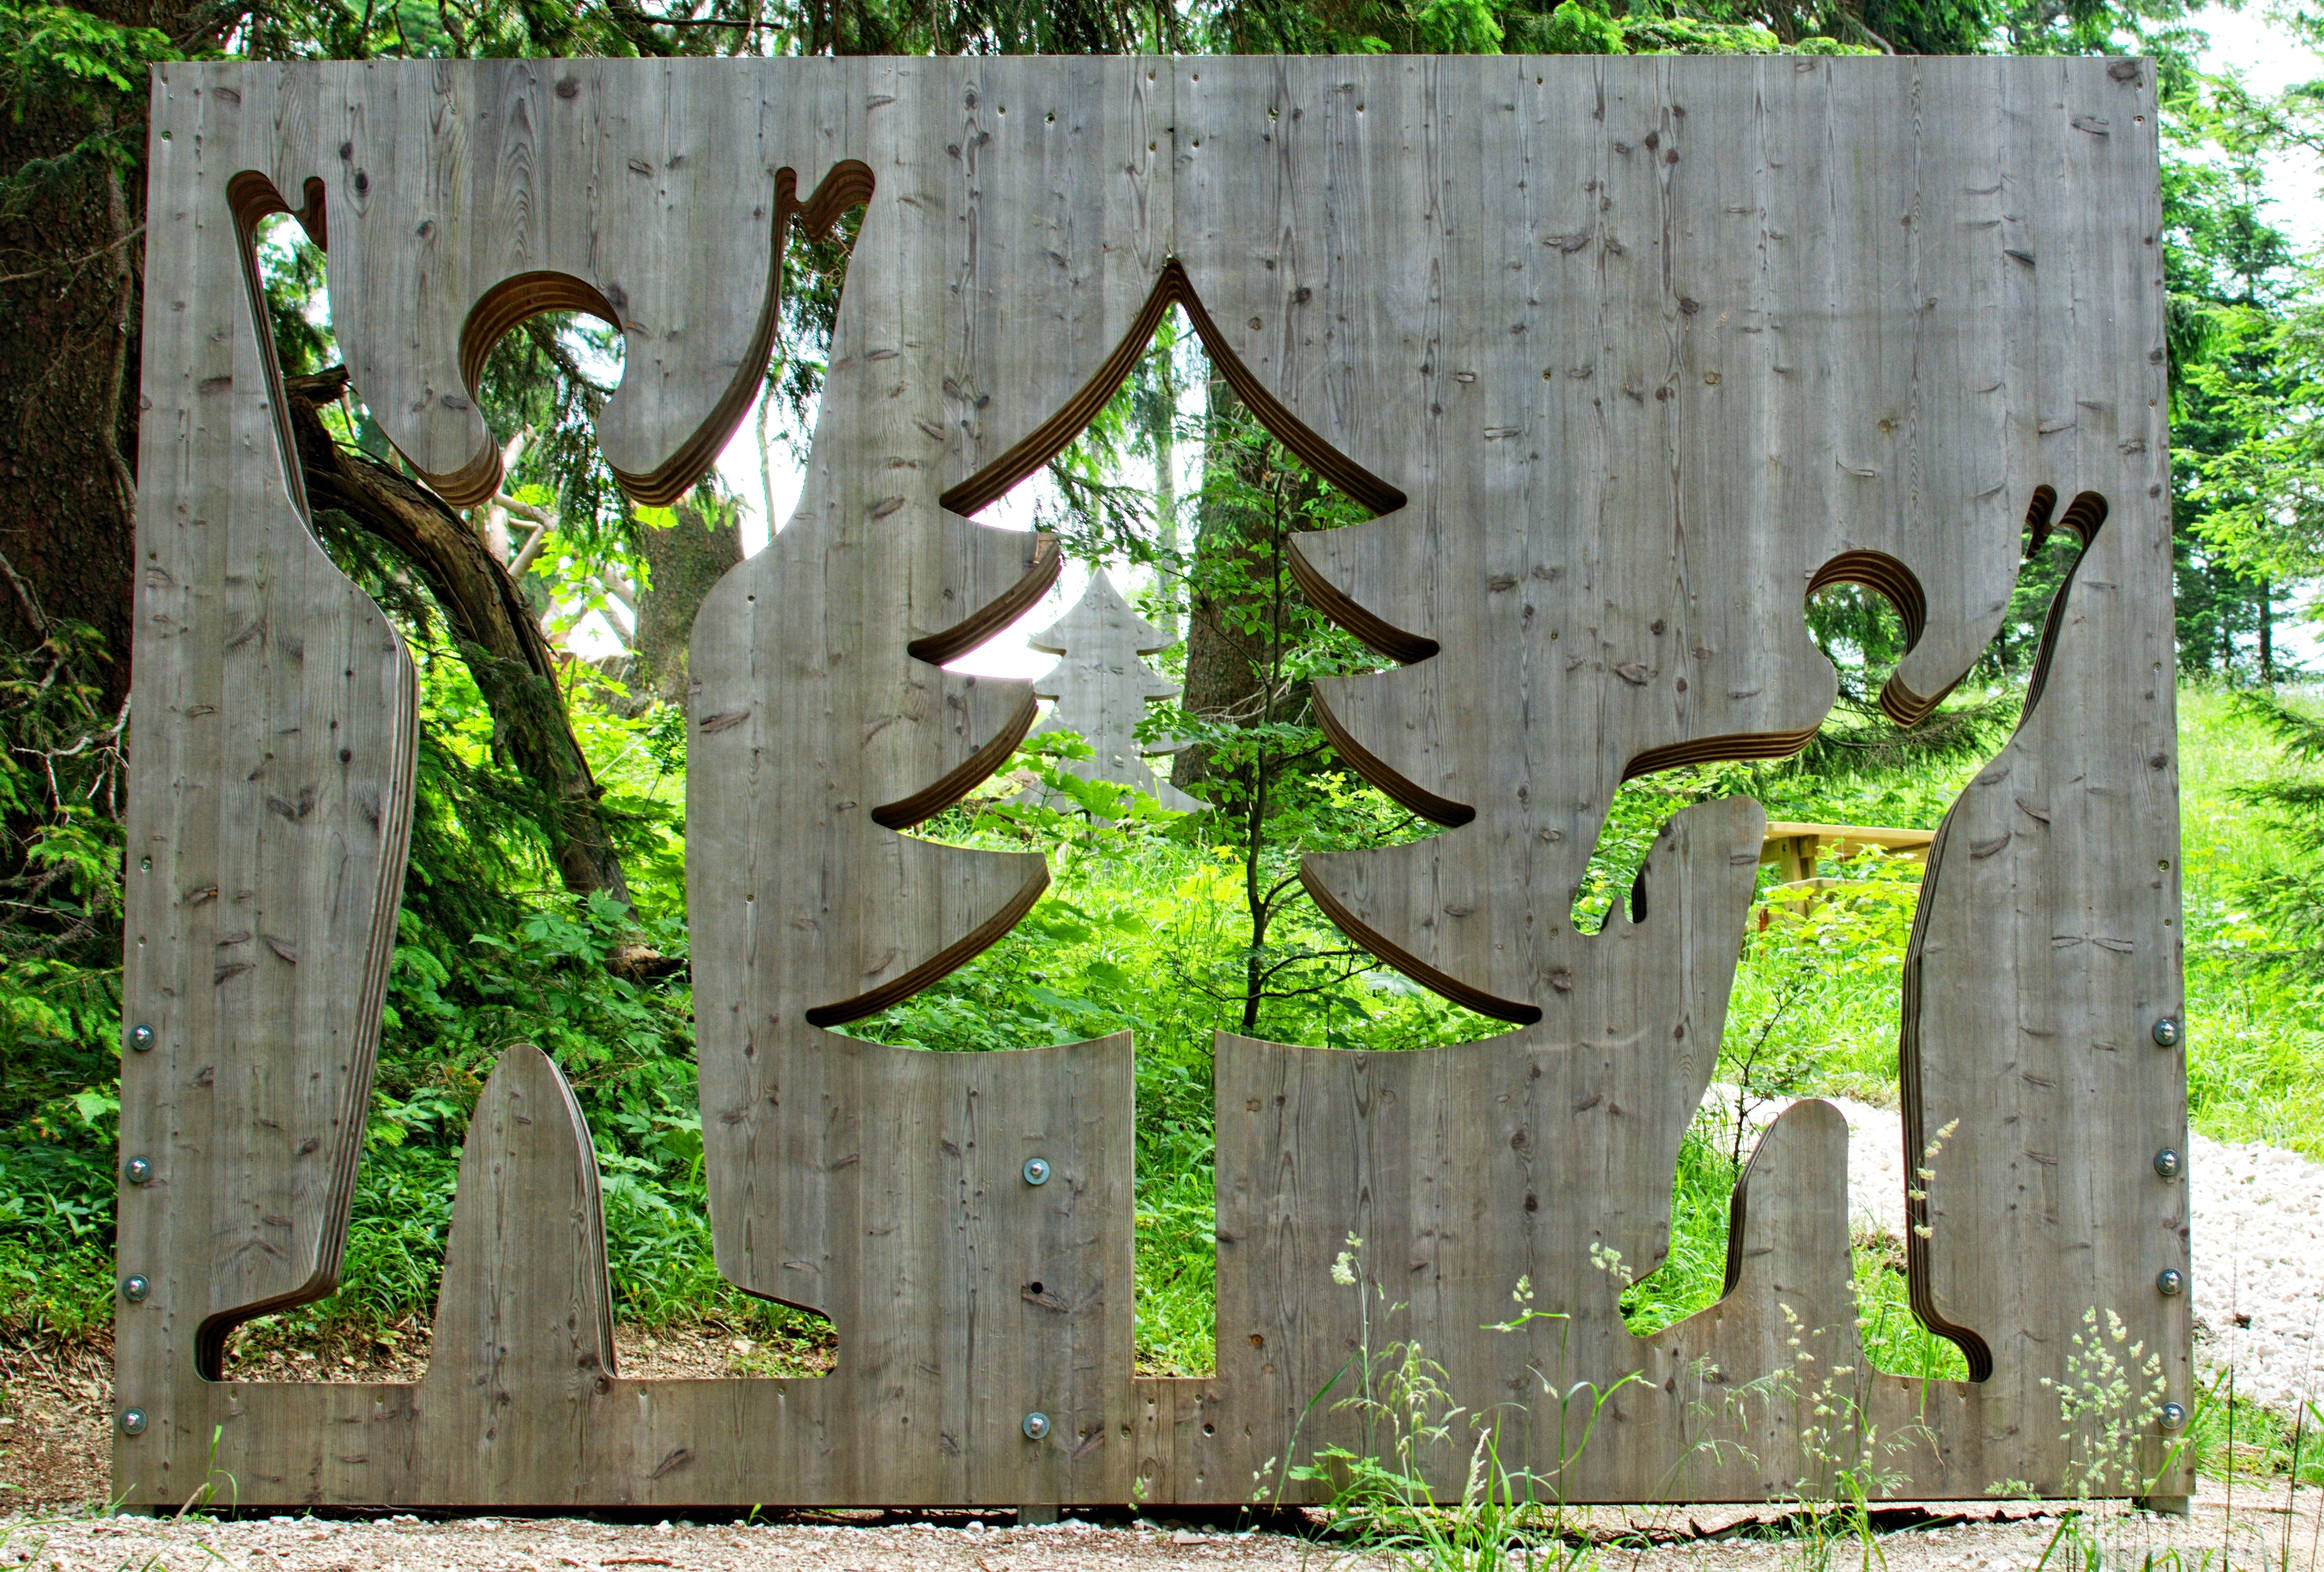
tree, nature, forest, plant, leaf, trunk, environment, green, symbol, community, human, botany, garden, together, ecology, sculpture, art, responsibility, wood art, woody plant